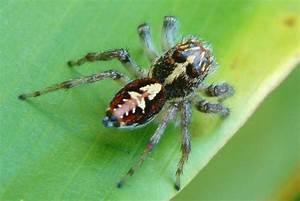
spider